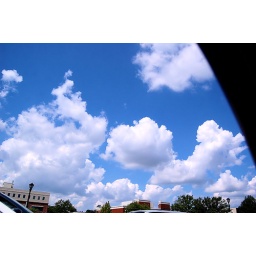
looking for castles in the clouds out my car window